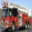
Label: truck